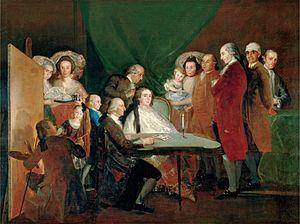
La Famille de l'infant Don Louis de Bourbon est un tableau peint par Francisco de Goya en 1784, conservé à la Fondation Magnani-Rocca, à Mamiano di Traversetolo, dans la province de Parme en Italie.
Francisco José de Goya y Lucientes, dit Francisco de Goya, né le 30 mars 1746 à Fuendetodos, près de Saragosse, et mort le 16 avril 1828 à Bordeaux, en France, est un peintre et graveur espagnol. Son œuvre inclut des peintures de chevalet, des peintures murales, des gravures et des dessins. Il introduisit plusieurs ruptures stylistiques qui initièrent le romantisme et annoncèrent le début de la peinture contemporaine. L’art goyesque est considéré comme précurseur des avant-gardes picturales du XXᵉ siècle.
L’œuvre de Francisco De Goya commence approximativement en 1771 avec ses premières fresques pour la basilique du Pilar à Saragosse et termine en 1827 avec ses dernières toiles, dont la Laitière de Bordeaux. Durant ces années, le peintre produisit environ 700 peintures, 280 gravures et plusieurs milliers de dessins.
Louis Antoine Jacques de Bourbon, Infant d'Espagne né à Madrid le 25 juillet 1727 et mort à Arenas de San Pedro le 7 août 1785, est un prince espagnol de la maison de Bourbon. Il a été successivement infant d’Espagne, cardinal-prêtre de Santa Maria della Scala, archevêque de Tolède et primat des Espagnes puis enfin archevêque de Séville. Louis est le fils de Philippe V d'Espagne et de sa deuxième épouse Élisabeth Farnèse. À la mort de son père, il renonce à l’état ecclésiastique et devient comte de Chinchón.
Luigi Boccherini, né le 19 février 1743 à Lucques et mort le 28 mai 1805 à Madrid, est un compositeur et violoncelliste italien de la période classique. Avec Joseph Haydn et Wolfgang Amadeus Mozart, il est considéré comme l'un des plus importants compositeurs de musique de chambre pour cordes de la seconde moitié du XVIIIᵉ siècle.